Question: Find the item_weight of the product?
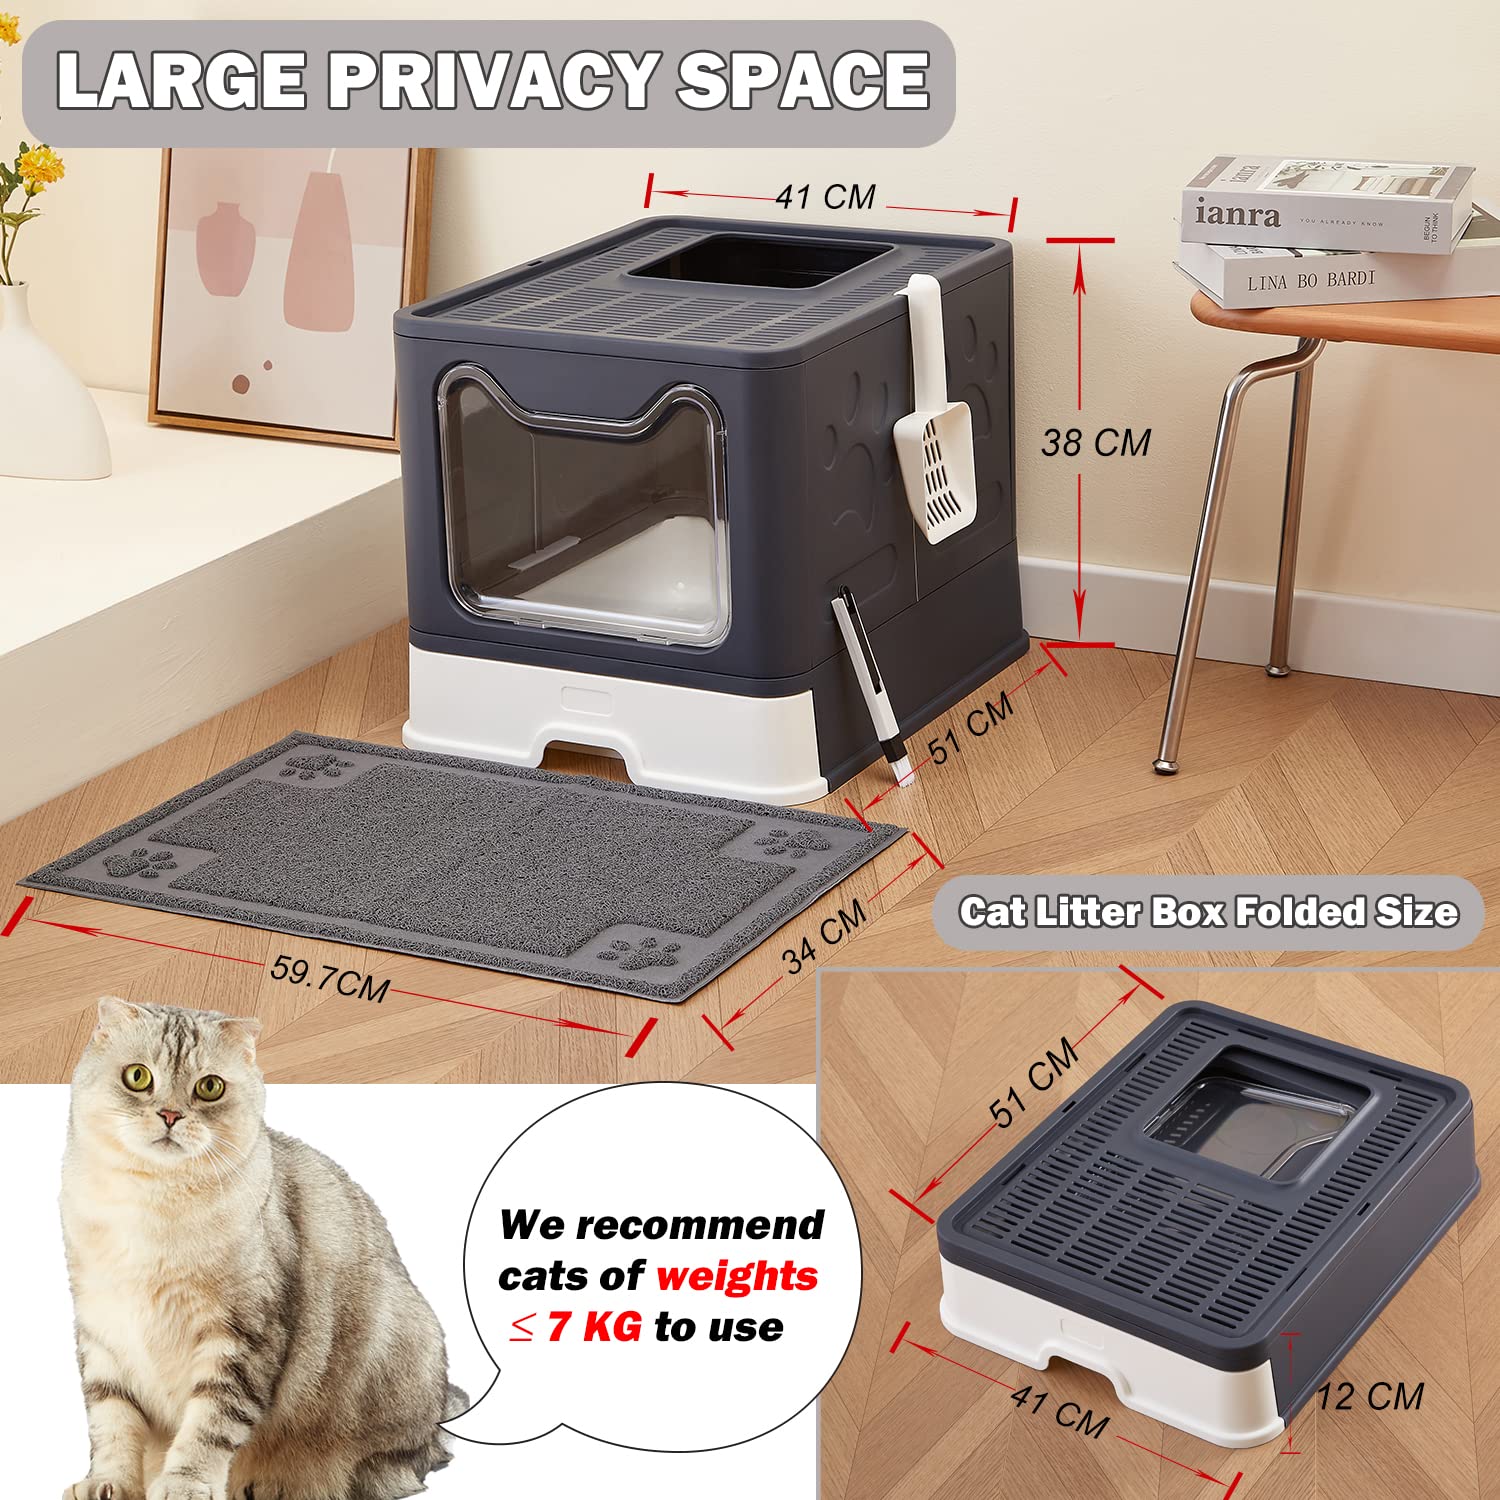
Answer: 7.0 kilogram